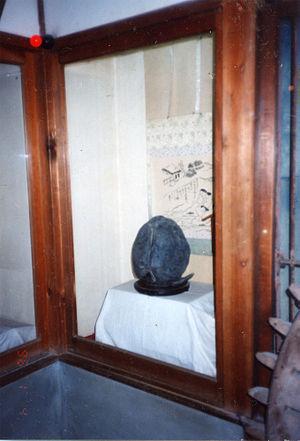
Le sanctuaire Momotarō est un sanctuaire shinto situé à Inuyama dans la préfecture d'Aichi au Japon.